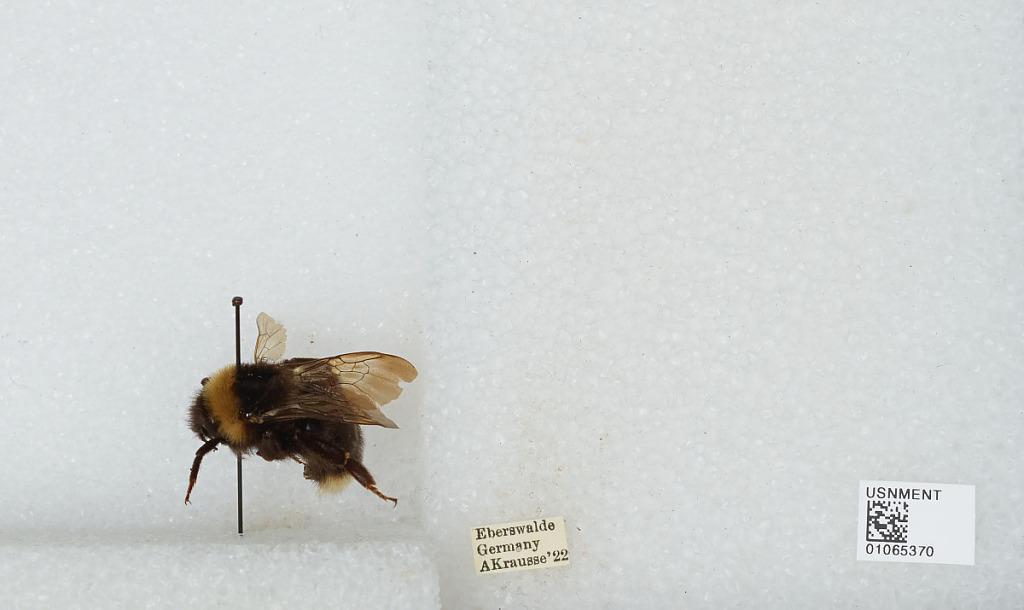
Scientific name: Bombus sp.
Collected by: A. Krausse
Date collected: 1922--
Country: Germany
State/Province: Brandenburg
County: Barnim
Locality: Eberswalde
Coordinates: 52.8356, 13.8182